Gheorghe Lazăr

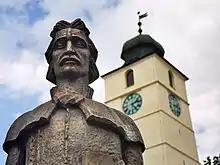
A memorial statue of "Gheorghe Lazăr" located in the Grand Square, Sibiu

A commune (Gheorghe Lazăr) in Ialomița County was named after him.